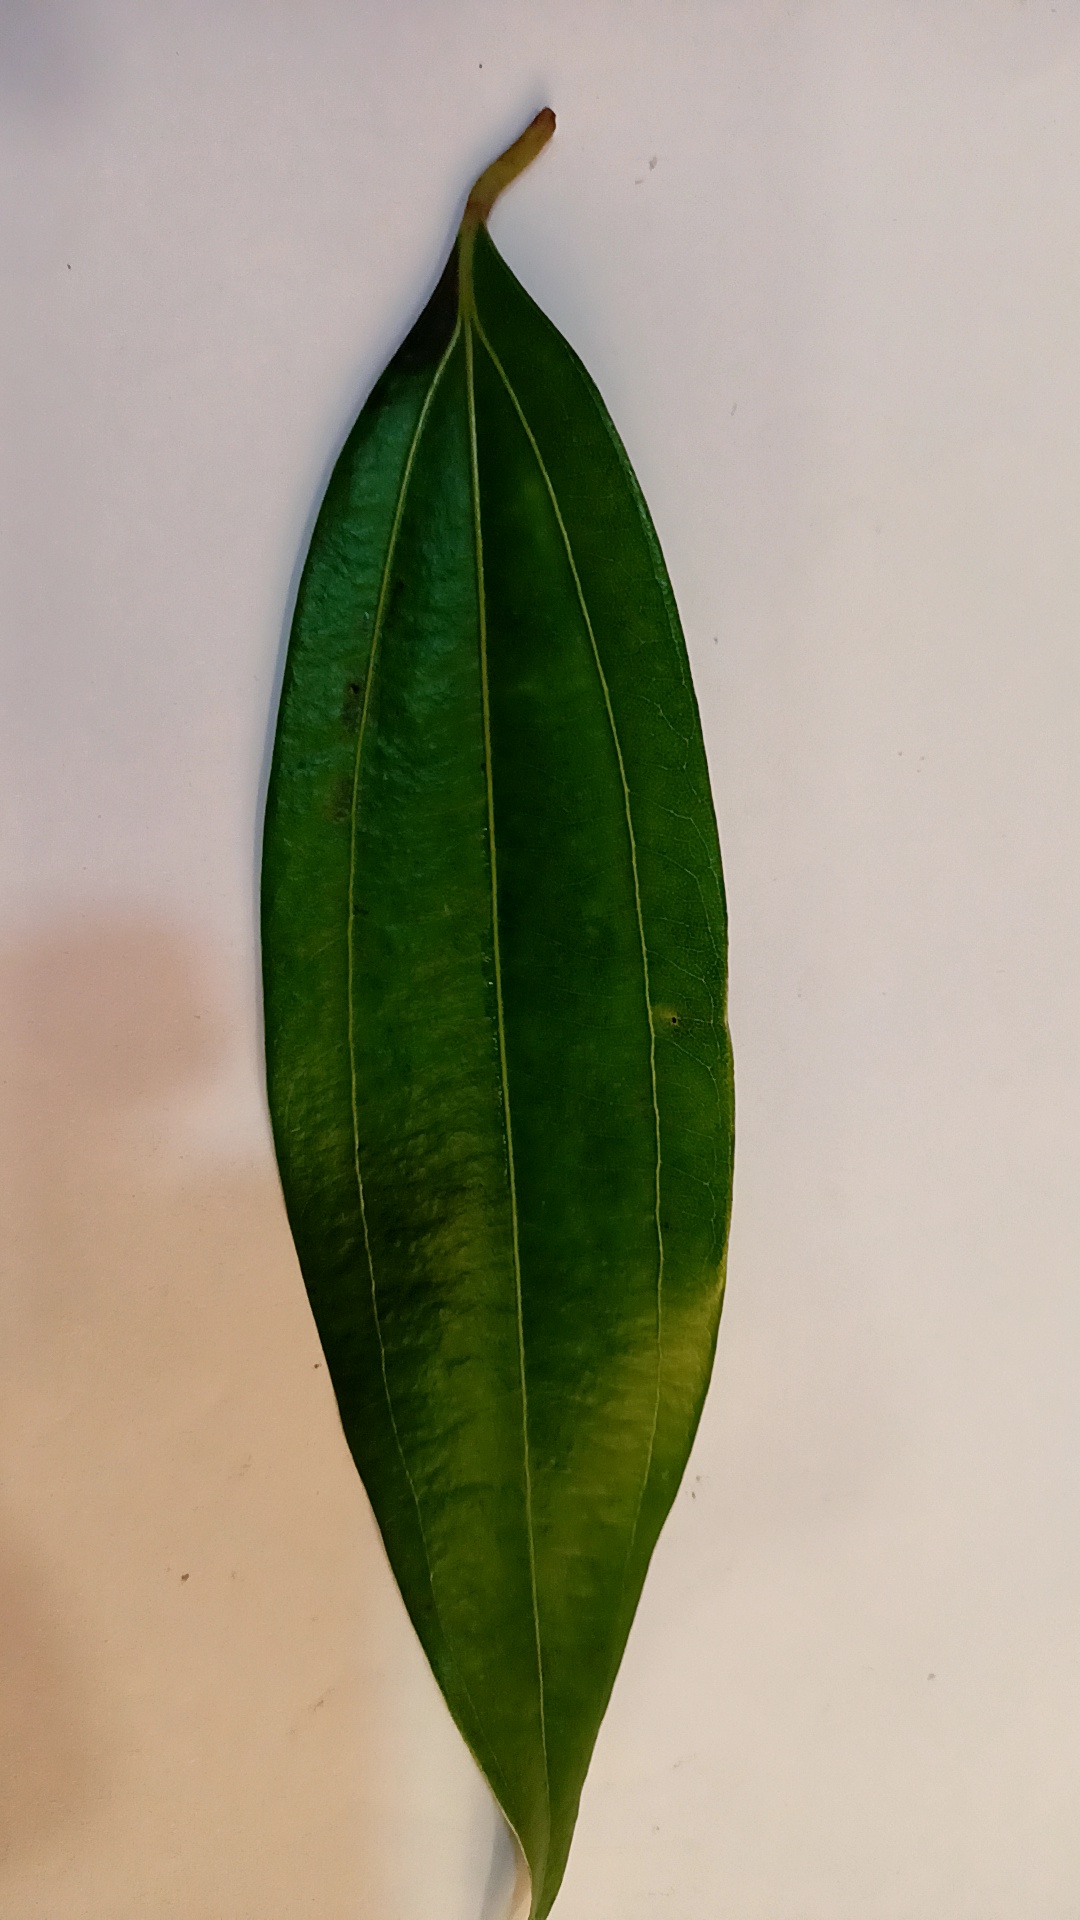
Label: Healthy